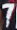
Number: 7